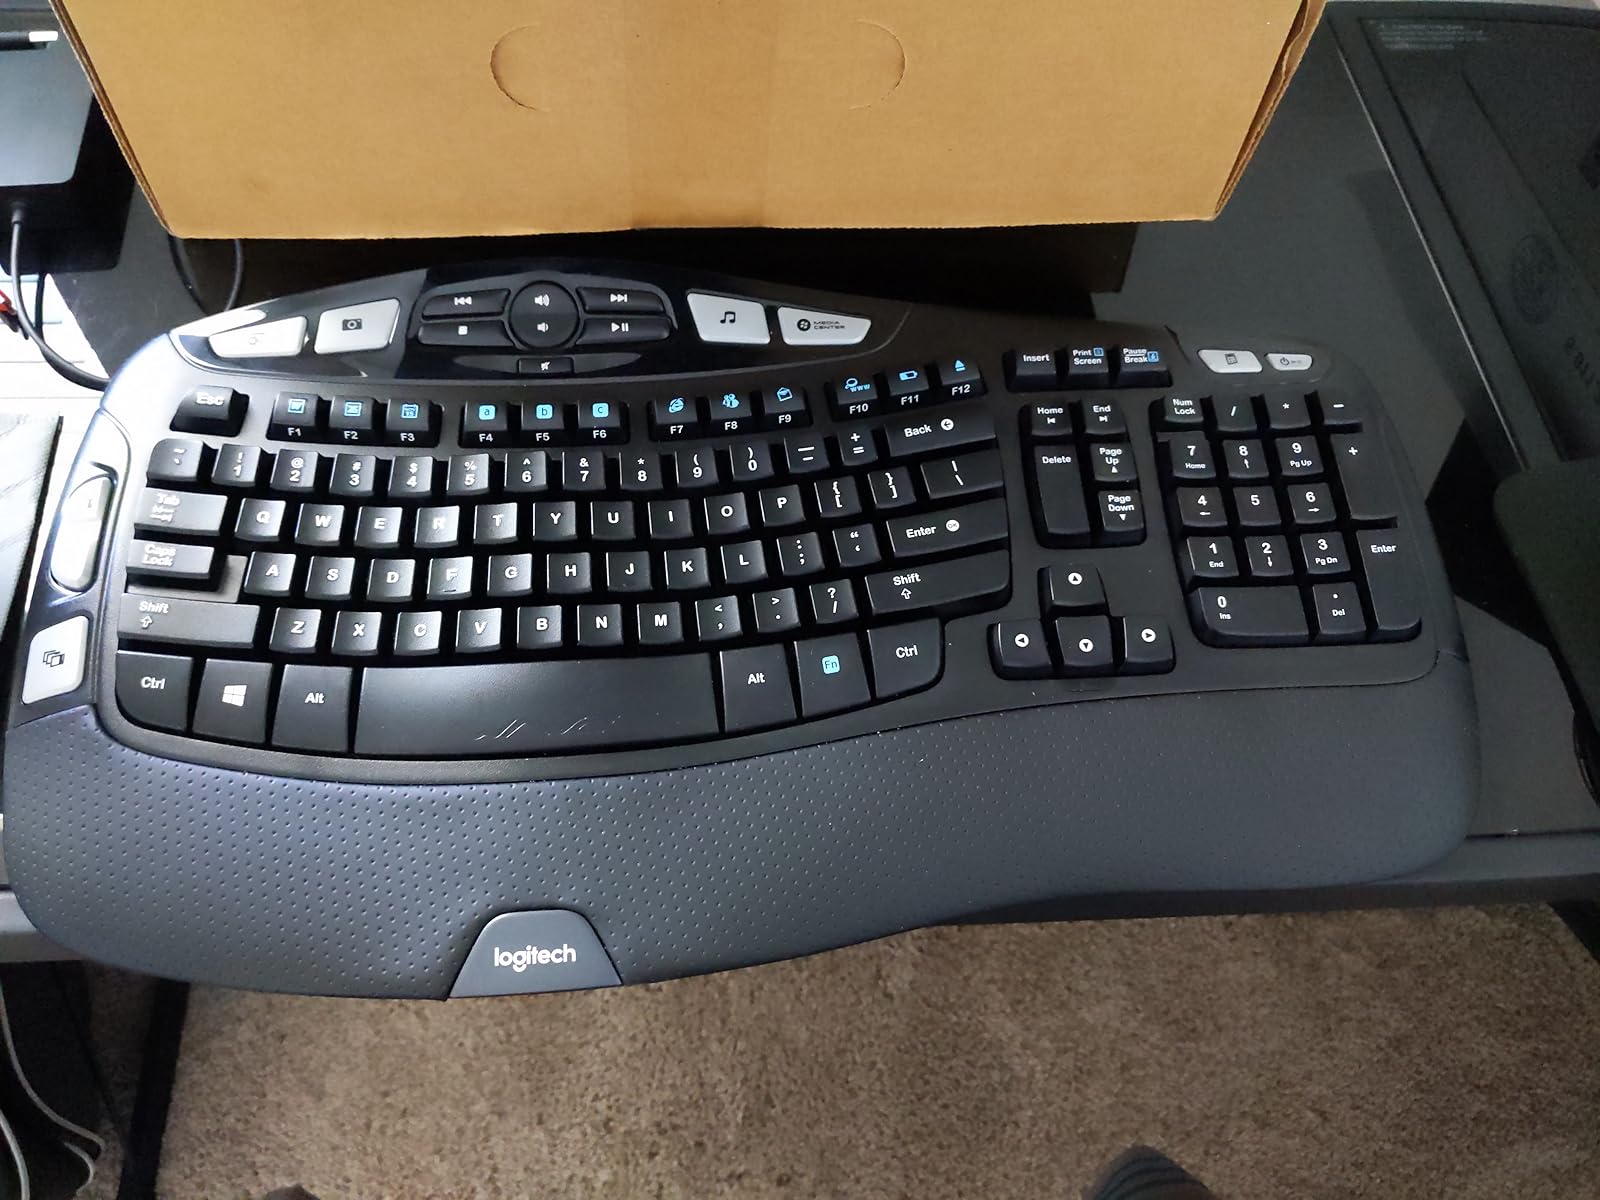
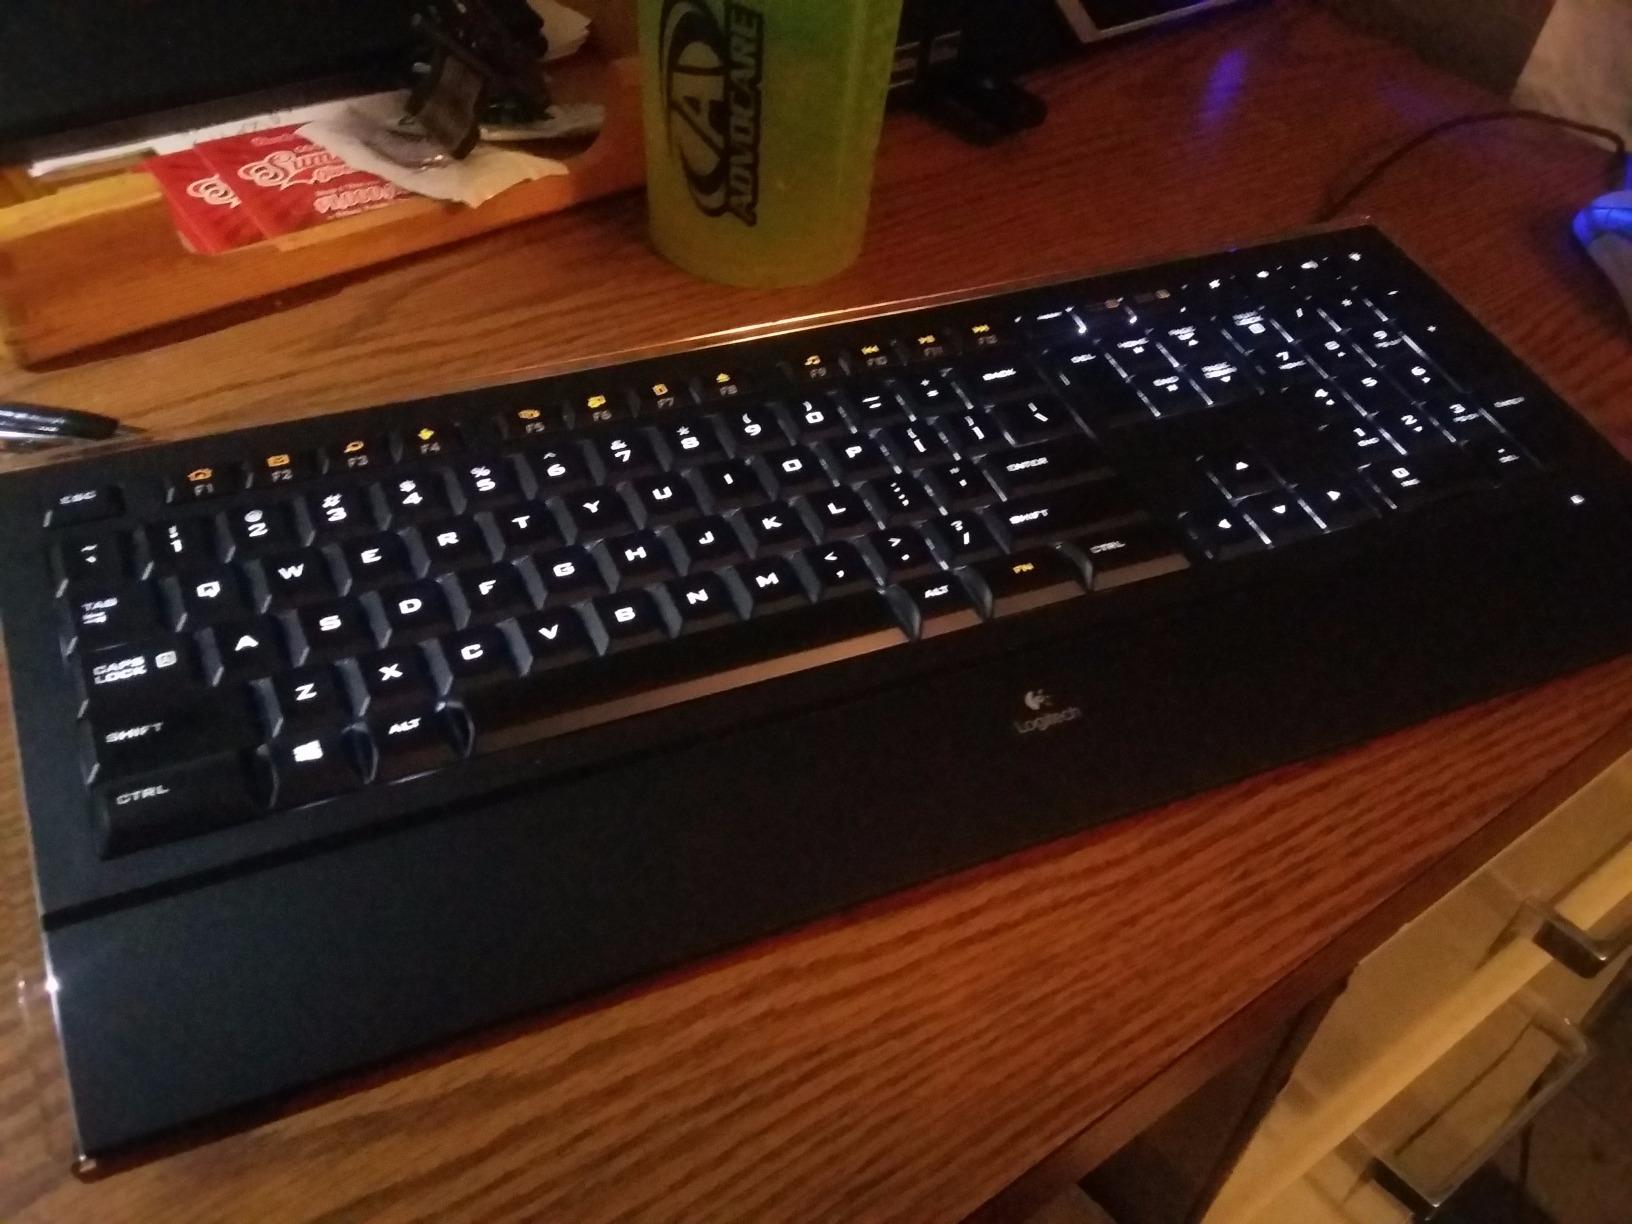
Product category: keyboard
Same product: no